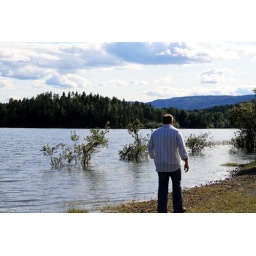
By the water at cousin Tore's summer house in Honefoss.